Alain Traoré

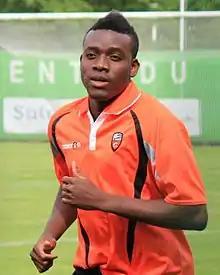
Traoré with Lorient in 2013

Sibiri Alain Traoré (born 31 December 1988) is a Burkinabé professional footballer who plays as a striker for Arta/Solar7, and the Burkina Faso national team. He started his career with local side Planète Champion, before moving to France as a 17-year-old.